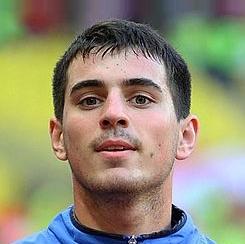
Age: 18